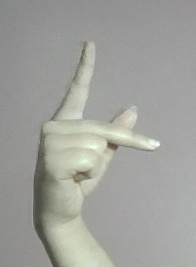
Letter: dha